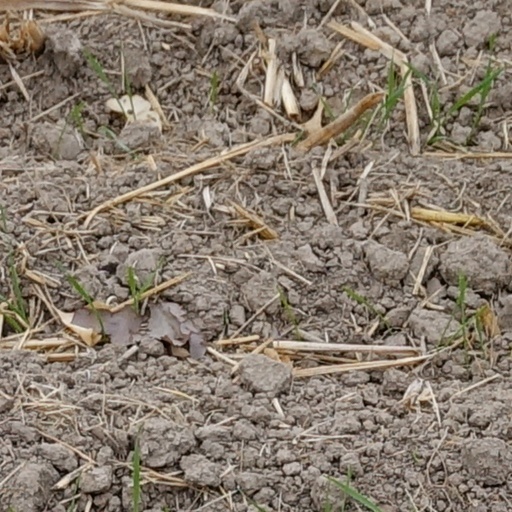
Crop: wheat